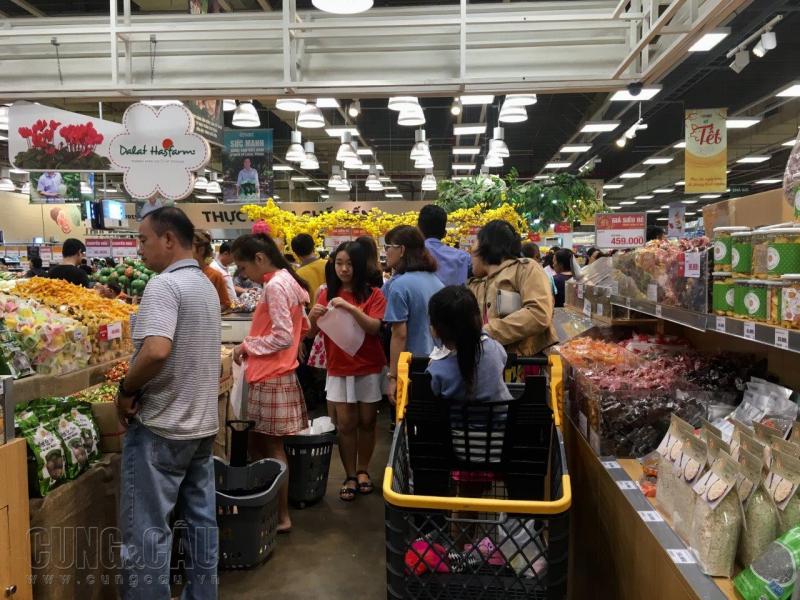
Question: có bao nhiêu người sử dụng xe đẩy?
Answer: có một người phụ nữ sử dụng xe đẩy